2009 Abu Dhabi Grand Prix

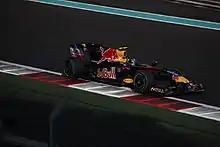
Sebastian Vettel took his fourth victory of the season.

Elsewhere, Giancarlo Fisichella was given a drive-through penalty and finished his final race for Ferrari a lowly sixteenth, ahead of only Adrian Sutil and Romain Grosjean. Ferrari teammate Kimi Räikkönen – in the final race for his first stint at the Maranello-based outfit, before his return at the 2014 Australian Grand Prix – had a similar struggle from eleventh on the grid, finishing down in twelfth behind fellow Finn Heikki Kovalainen. Ferrari's failure to score points meant that the team conceded third place in the Constructors' championship, closing their worst season since Jean Alesi and Gerhard Berger drove for them in 1993.